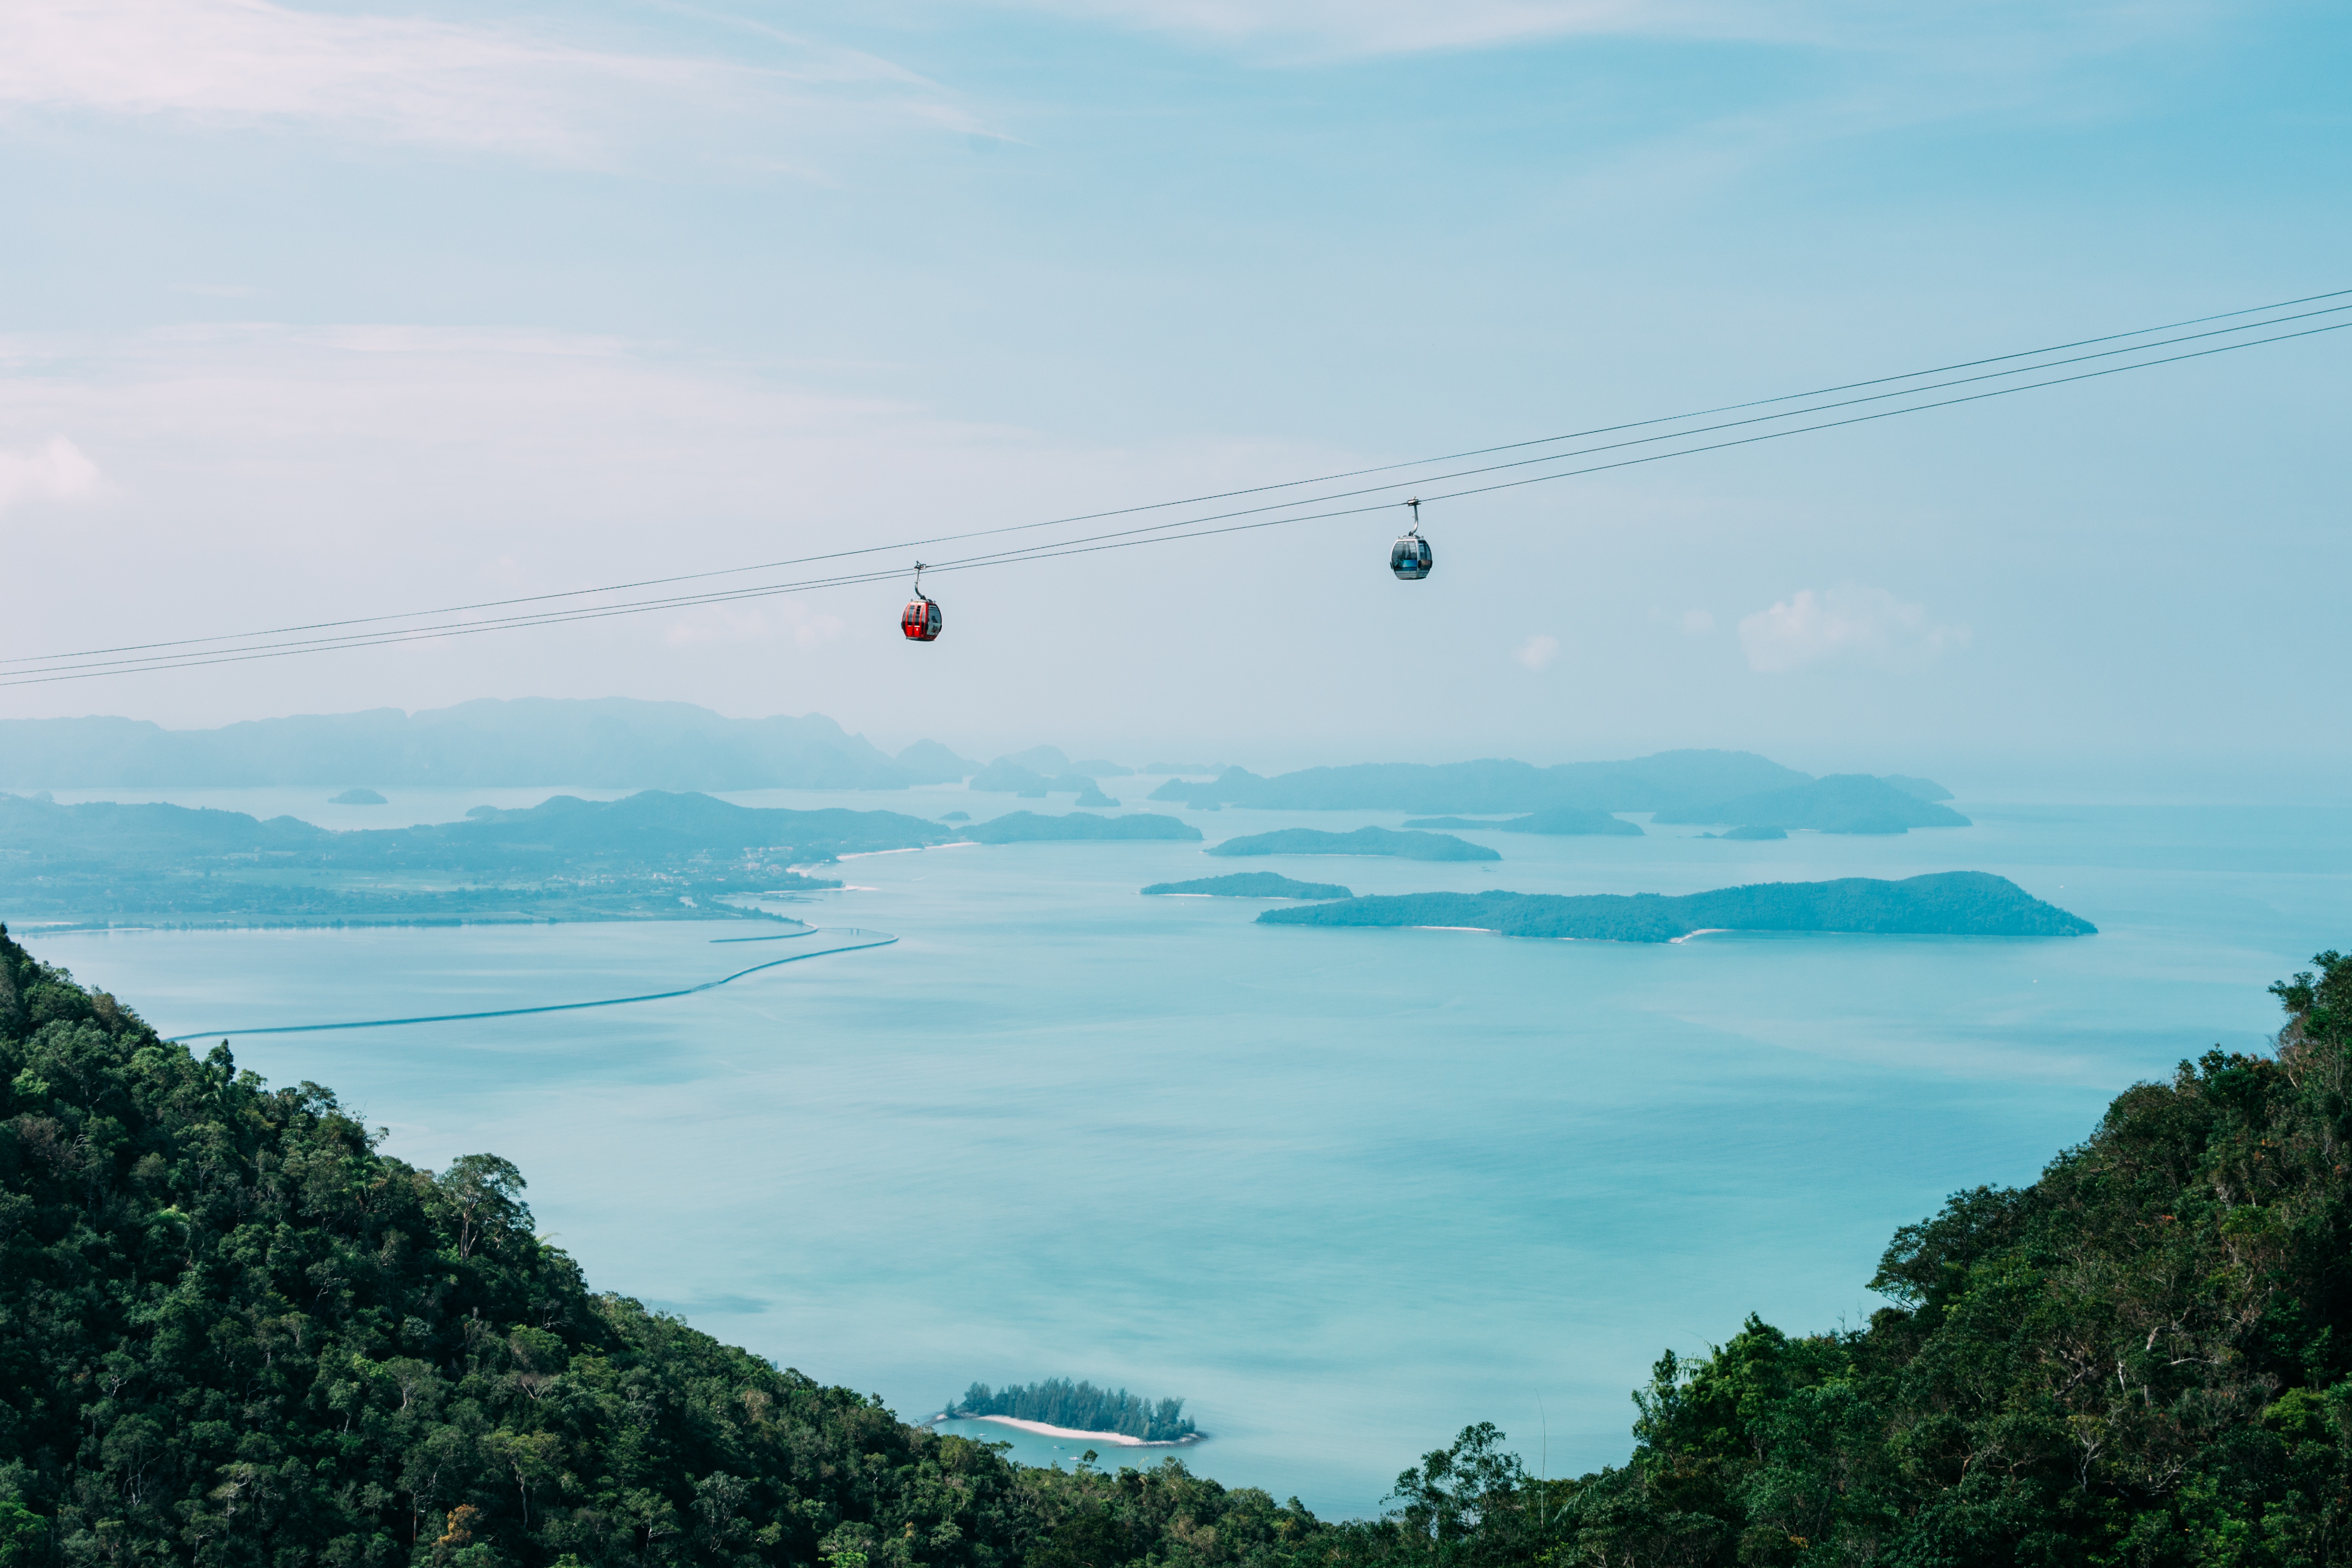
landscape, sea, coast, nature, horizon, creative, sky, lake, cable, explore, transport, tranquility, portrait, journey, balance, peaceful, bay, ride, zen, life, motivation, wander, lift, relaxation, earth, spa, wires, inspiration, scene, discover, wellness, wellbeing, achieve, succeed, uncover, atmosphere of earth